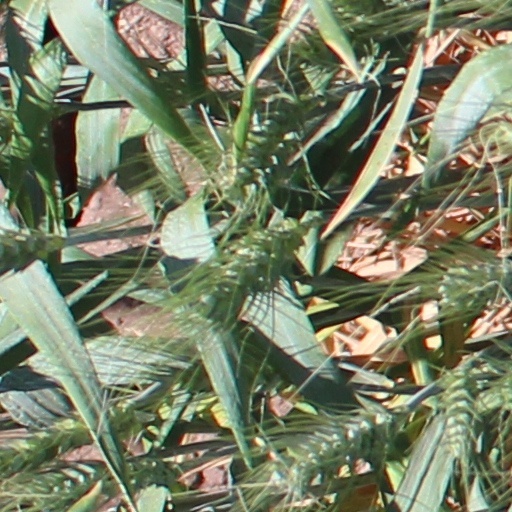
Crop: wheat